Matt-Bahls House

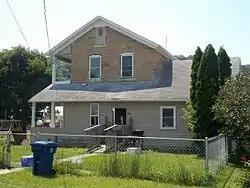

The Matt-Bahls House is a historic building located in Guttenberg, Iowa, United States. The two-story vernacular stone structure was built sometime before 1858. It features a full-length, two-story, frame porch on its south side. The single-story frame addition on the northeast side blends into the older structure. The building was listed on the National Register of Historic Places in 1984.